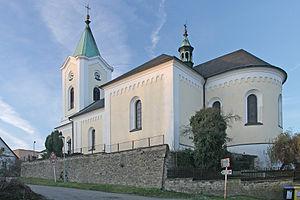
Voděrady est une commune du district de Rychnov nad Kněžnou, dans la région de Hradec Králové, en République tchèque. Sa population s'élevait à 712 habitants en 2017.